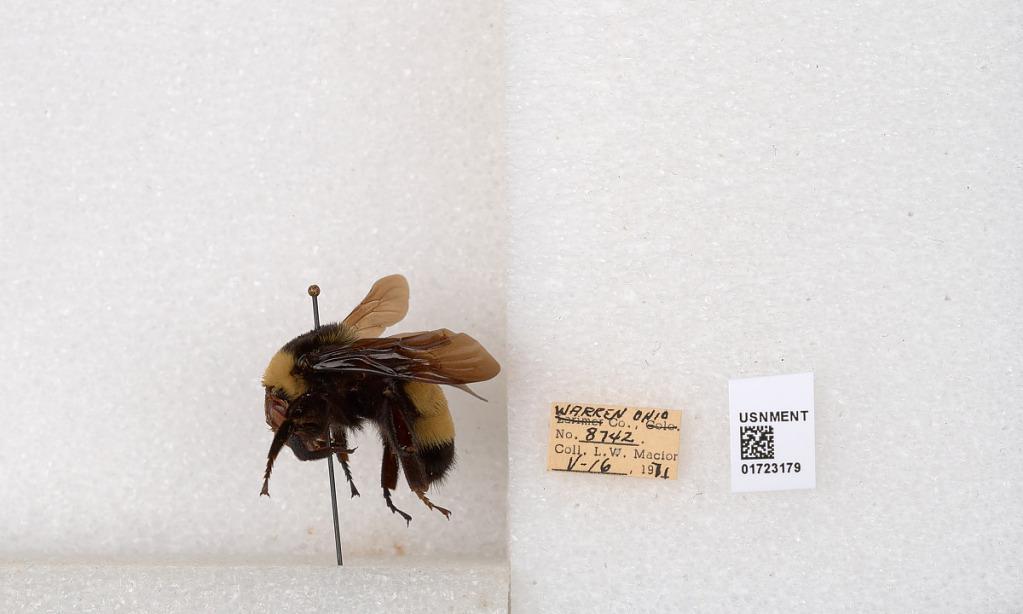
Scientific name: Bombus (Bombus) nevadensis auricormus
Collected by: L. Macior
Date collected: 1971-5-16
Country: United States
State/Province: Ohio
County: Warren
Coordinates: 39.4276, -84.1668